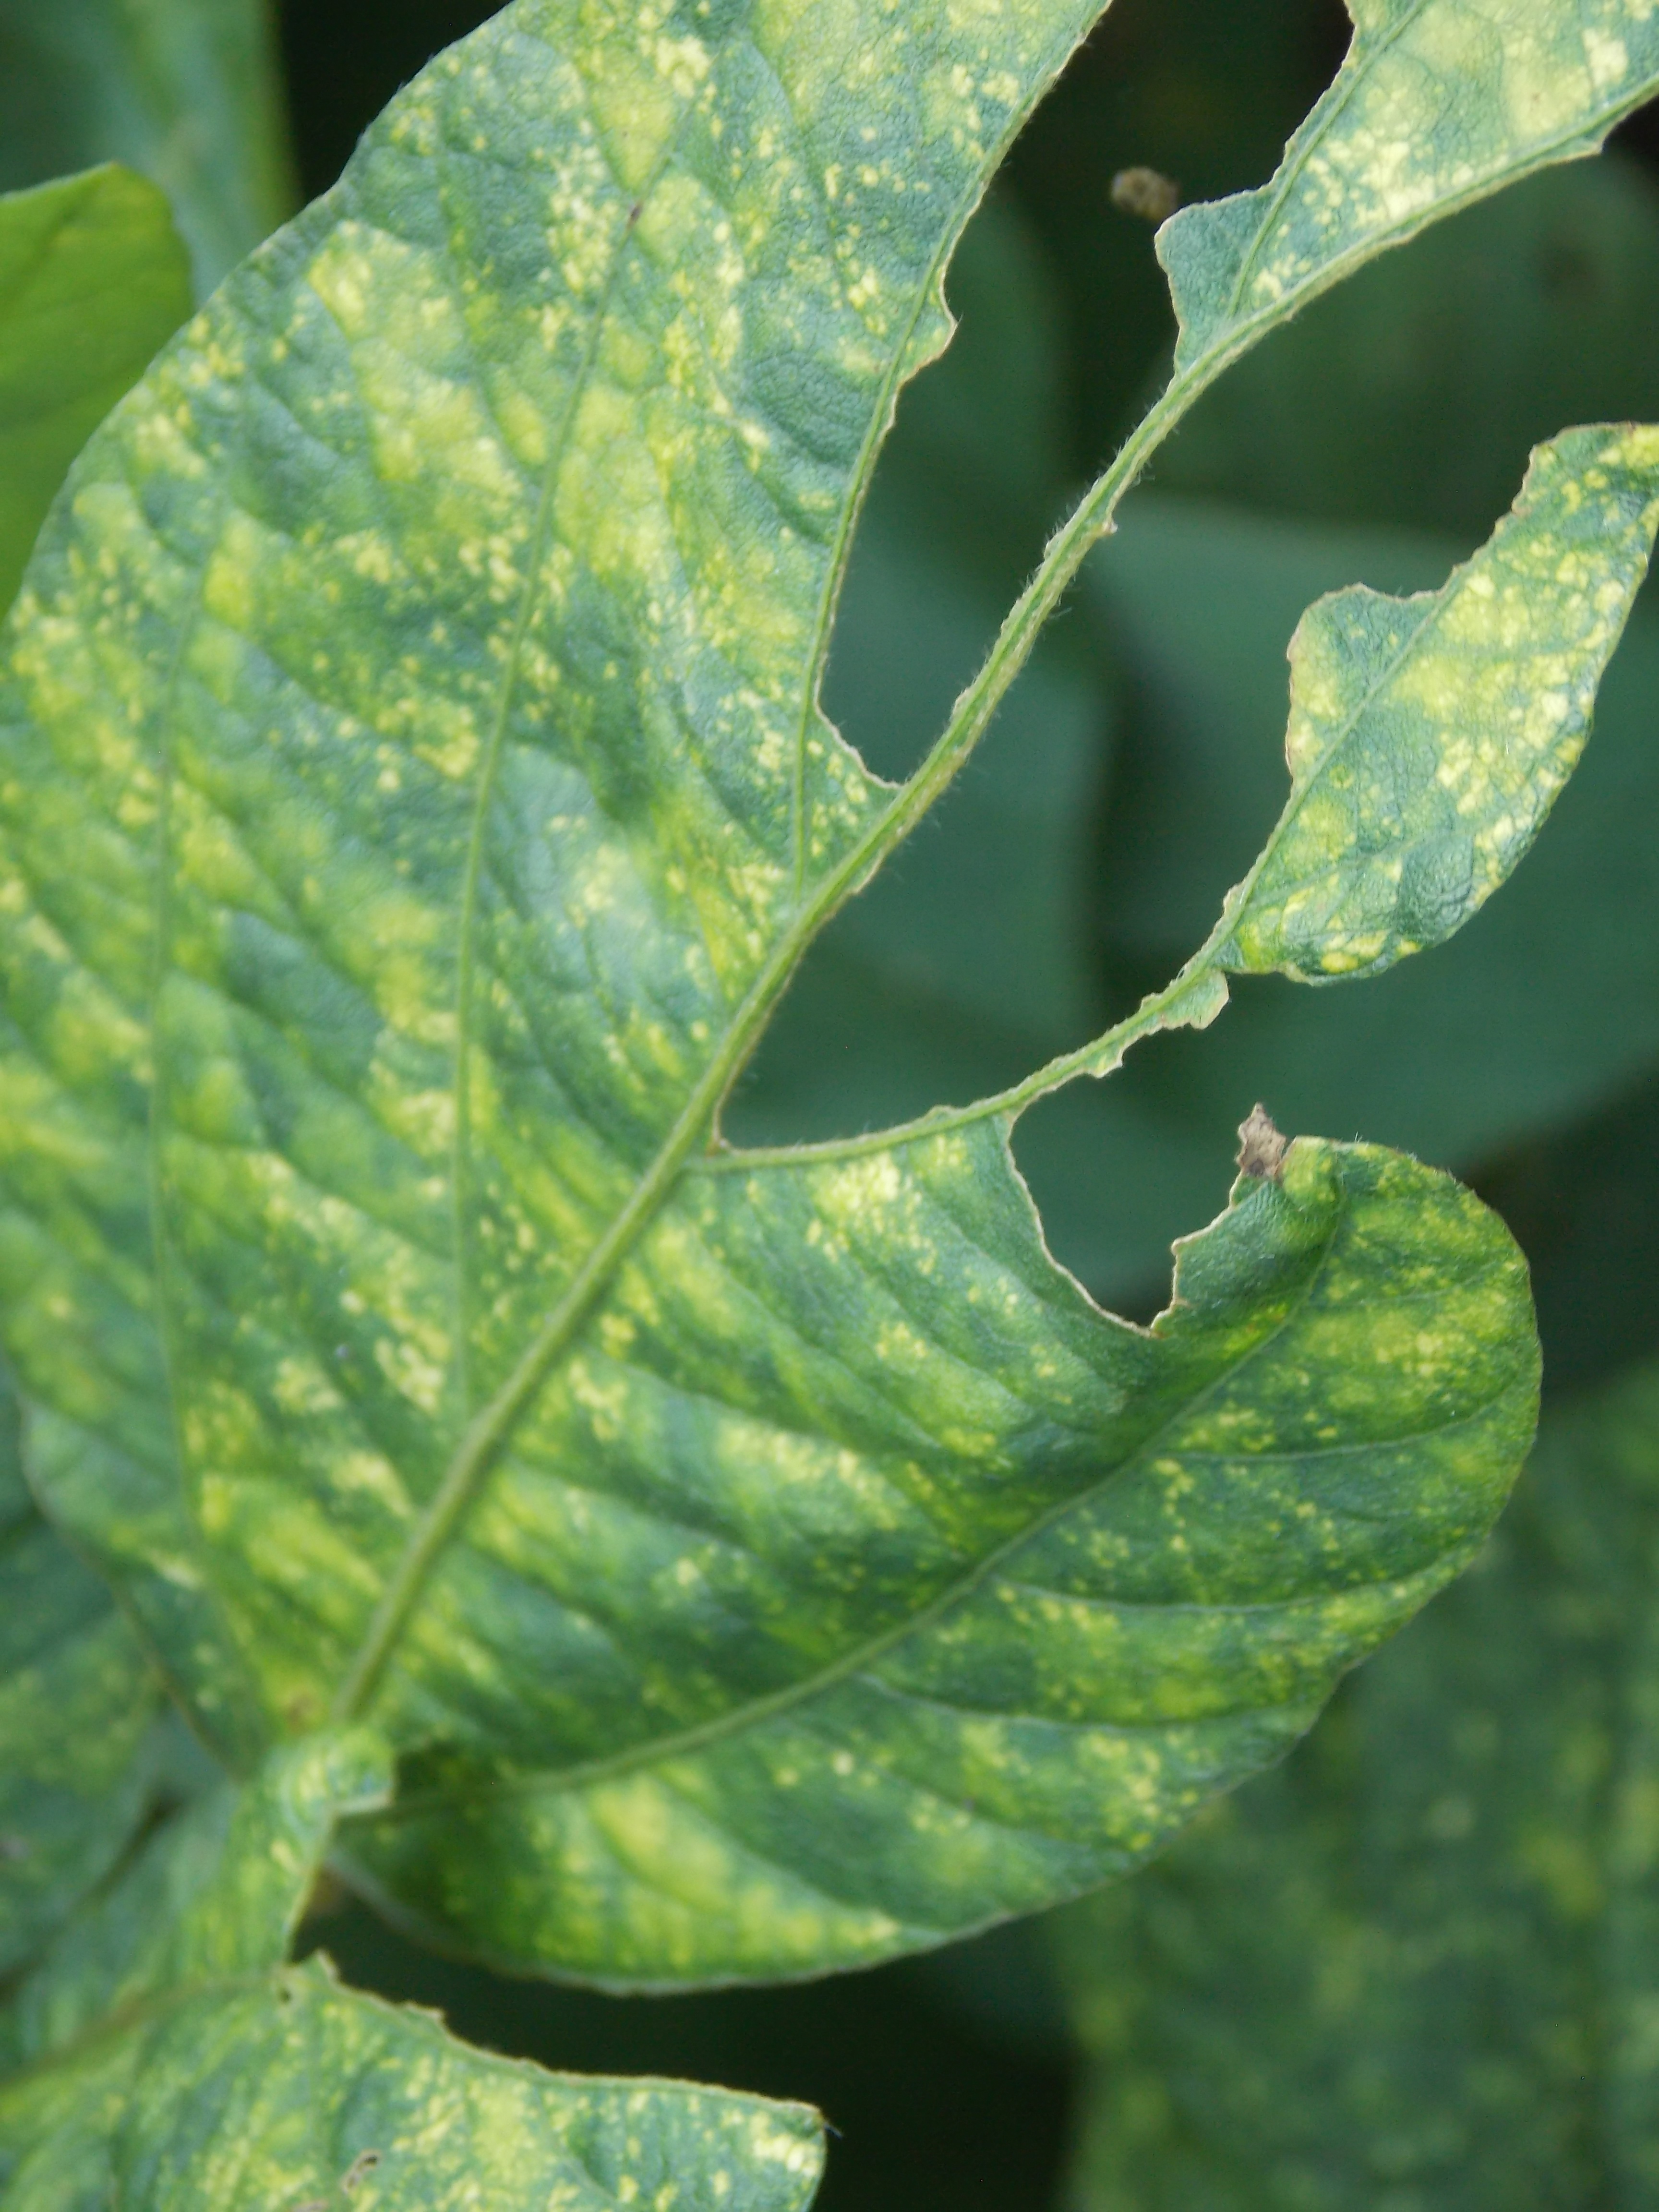
Label: Disease